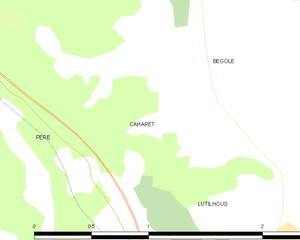
Caharet est une commune française située dans le département des Hautes-Pyrénées, en région Occitanie.